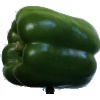
Label: green_pepper